Stopping power (particle radiation)

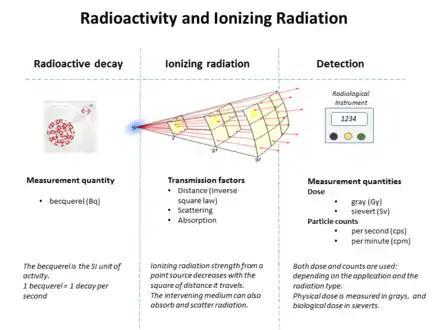
Graphic showing relationships between radioactivity and detected ionizing radiation

Both charged and uncharged particles lose energy while passing through matter. Positive ions are considered in most cases below.